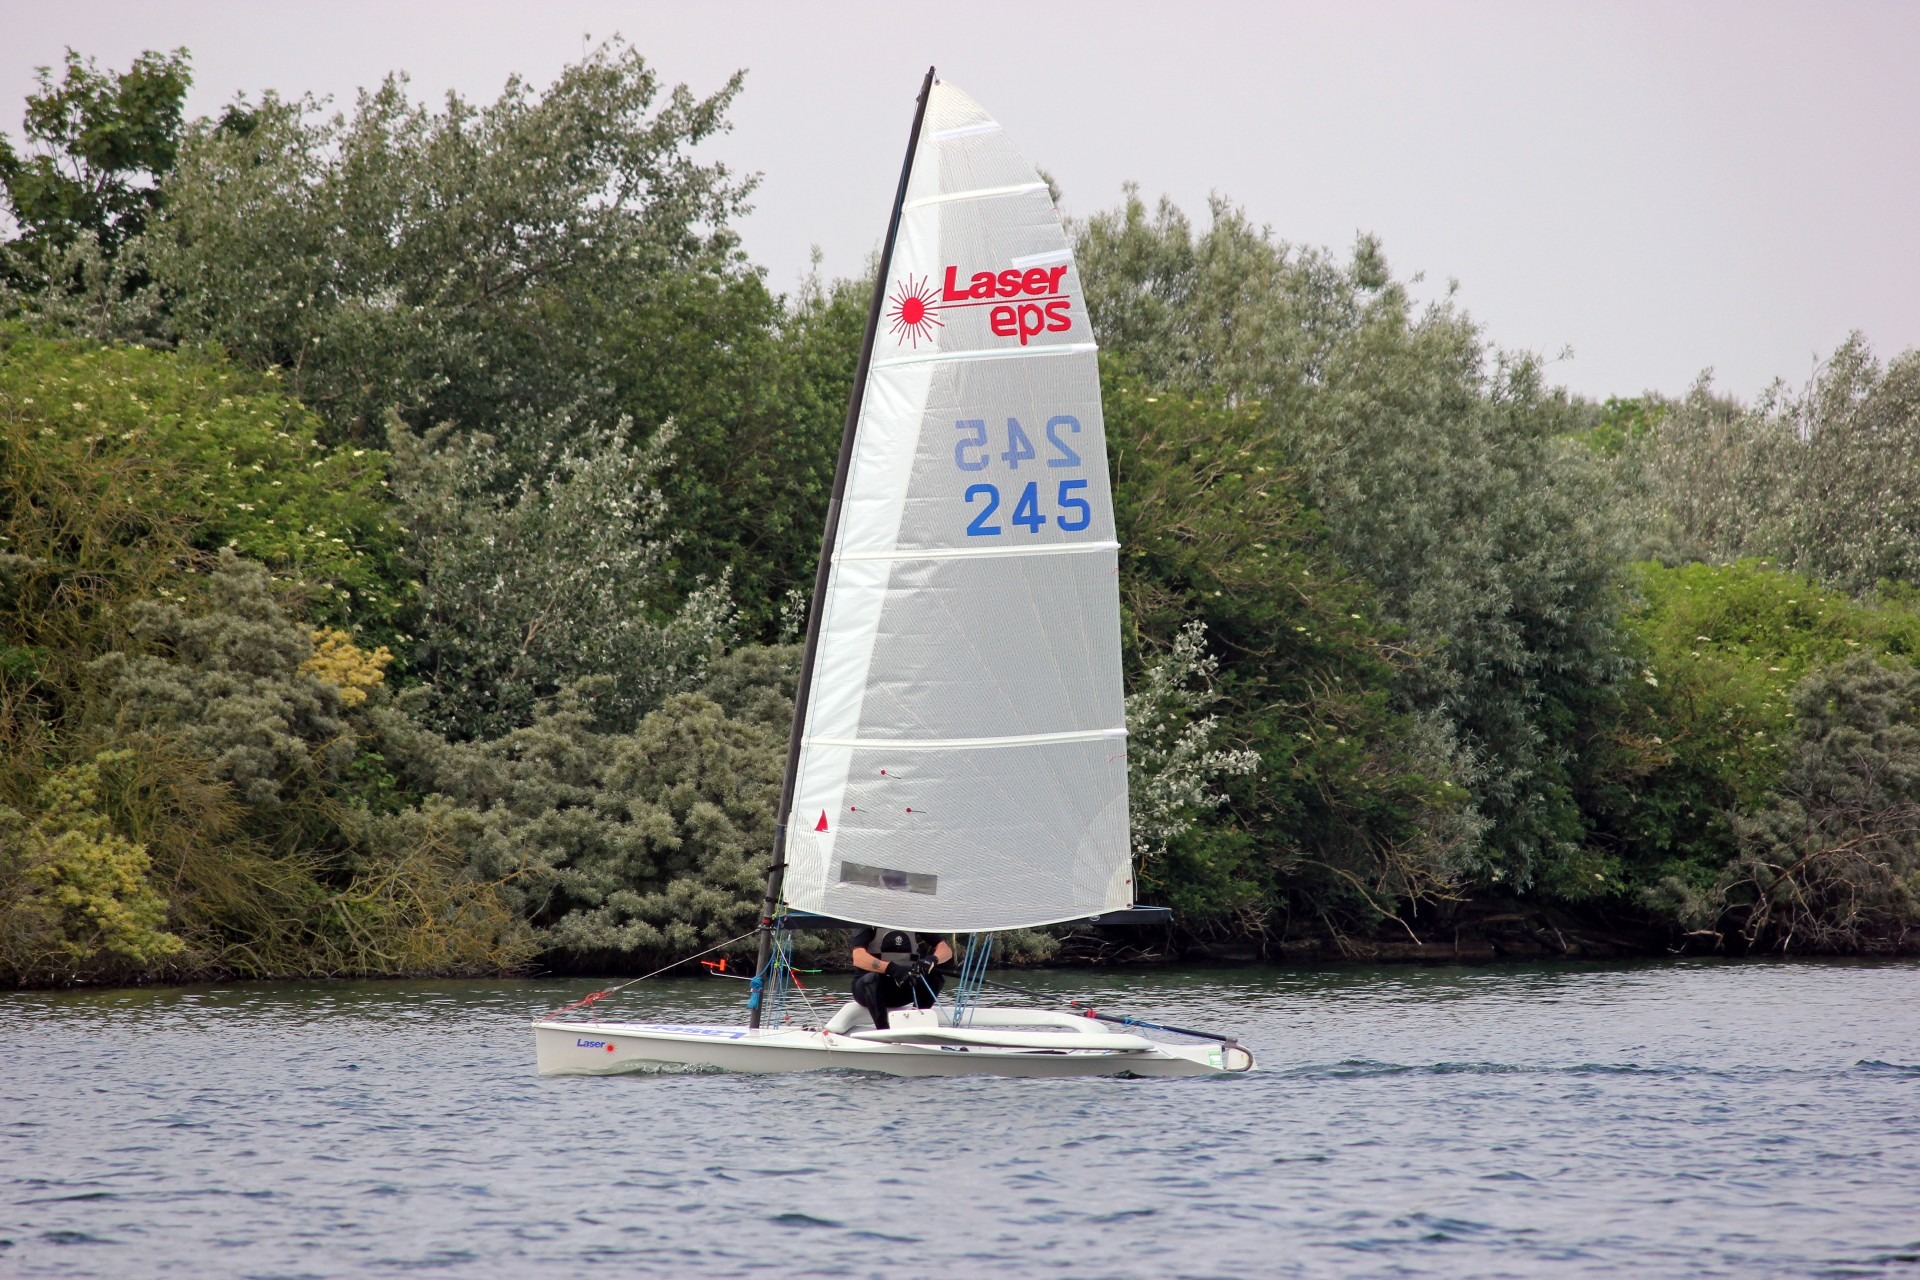
water, liquid, boat, green, red, vehicle, mast, sailing, blue, yellow, sailboat, laser, trees, sports, boating, sail, watercraft, scow, sailing ship, dinghy, skiff, windsports, dinghy sailing, keelboat, eps